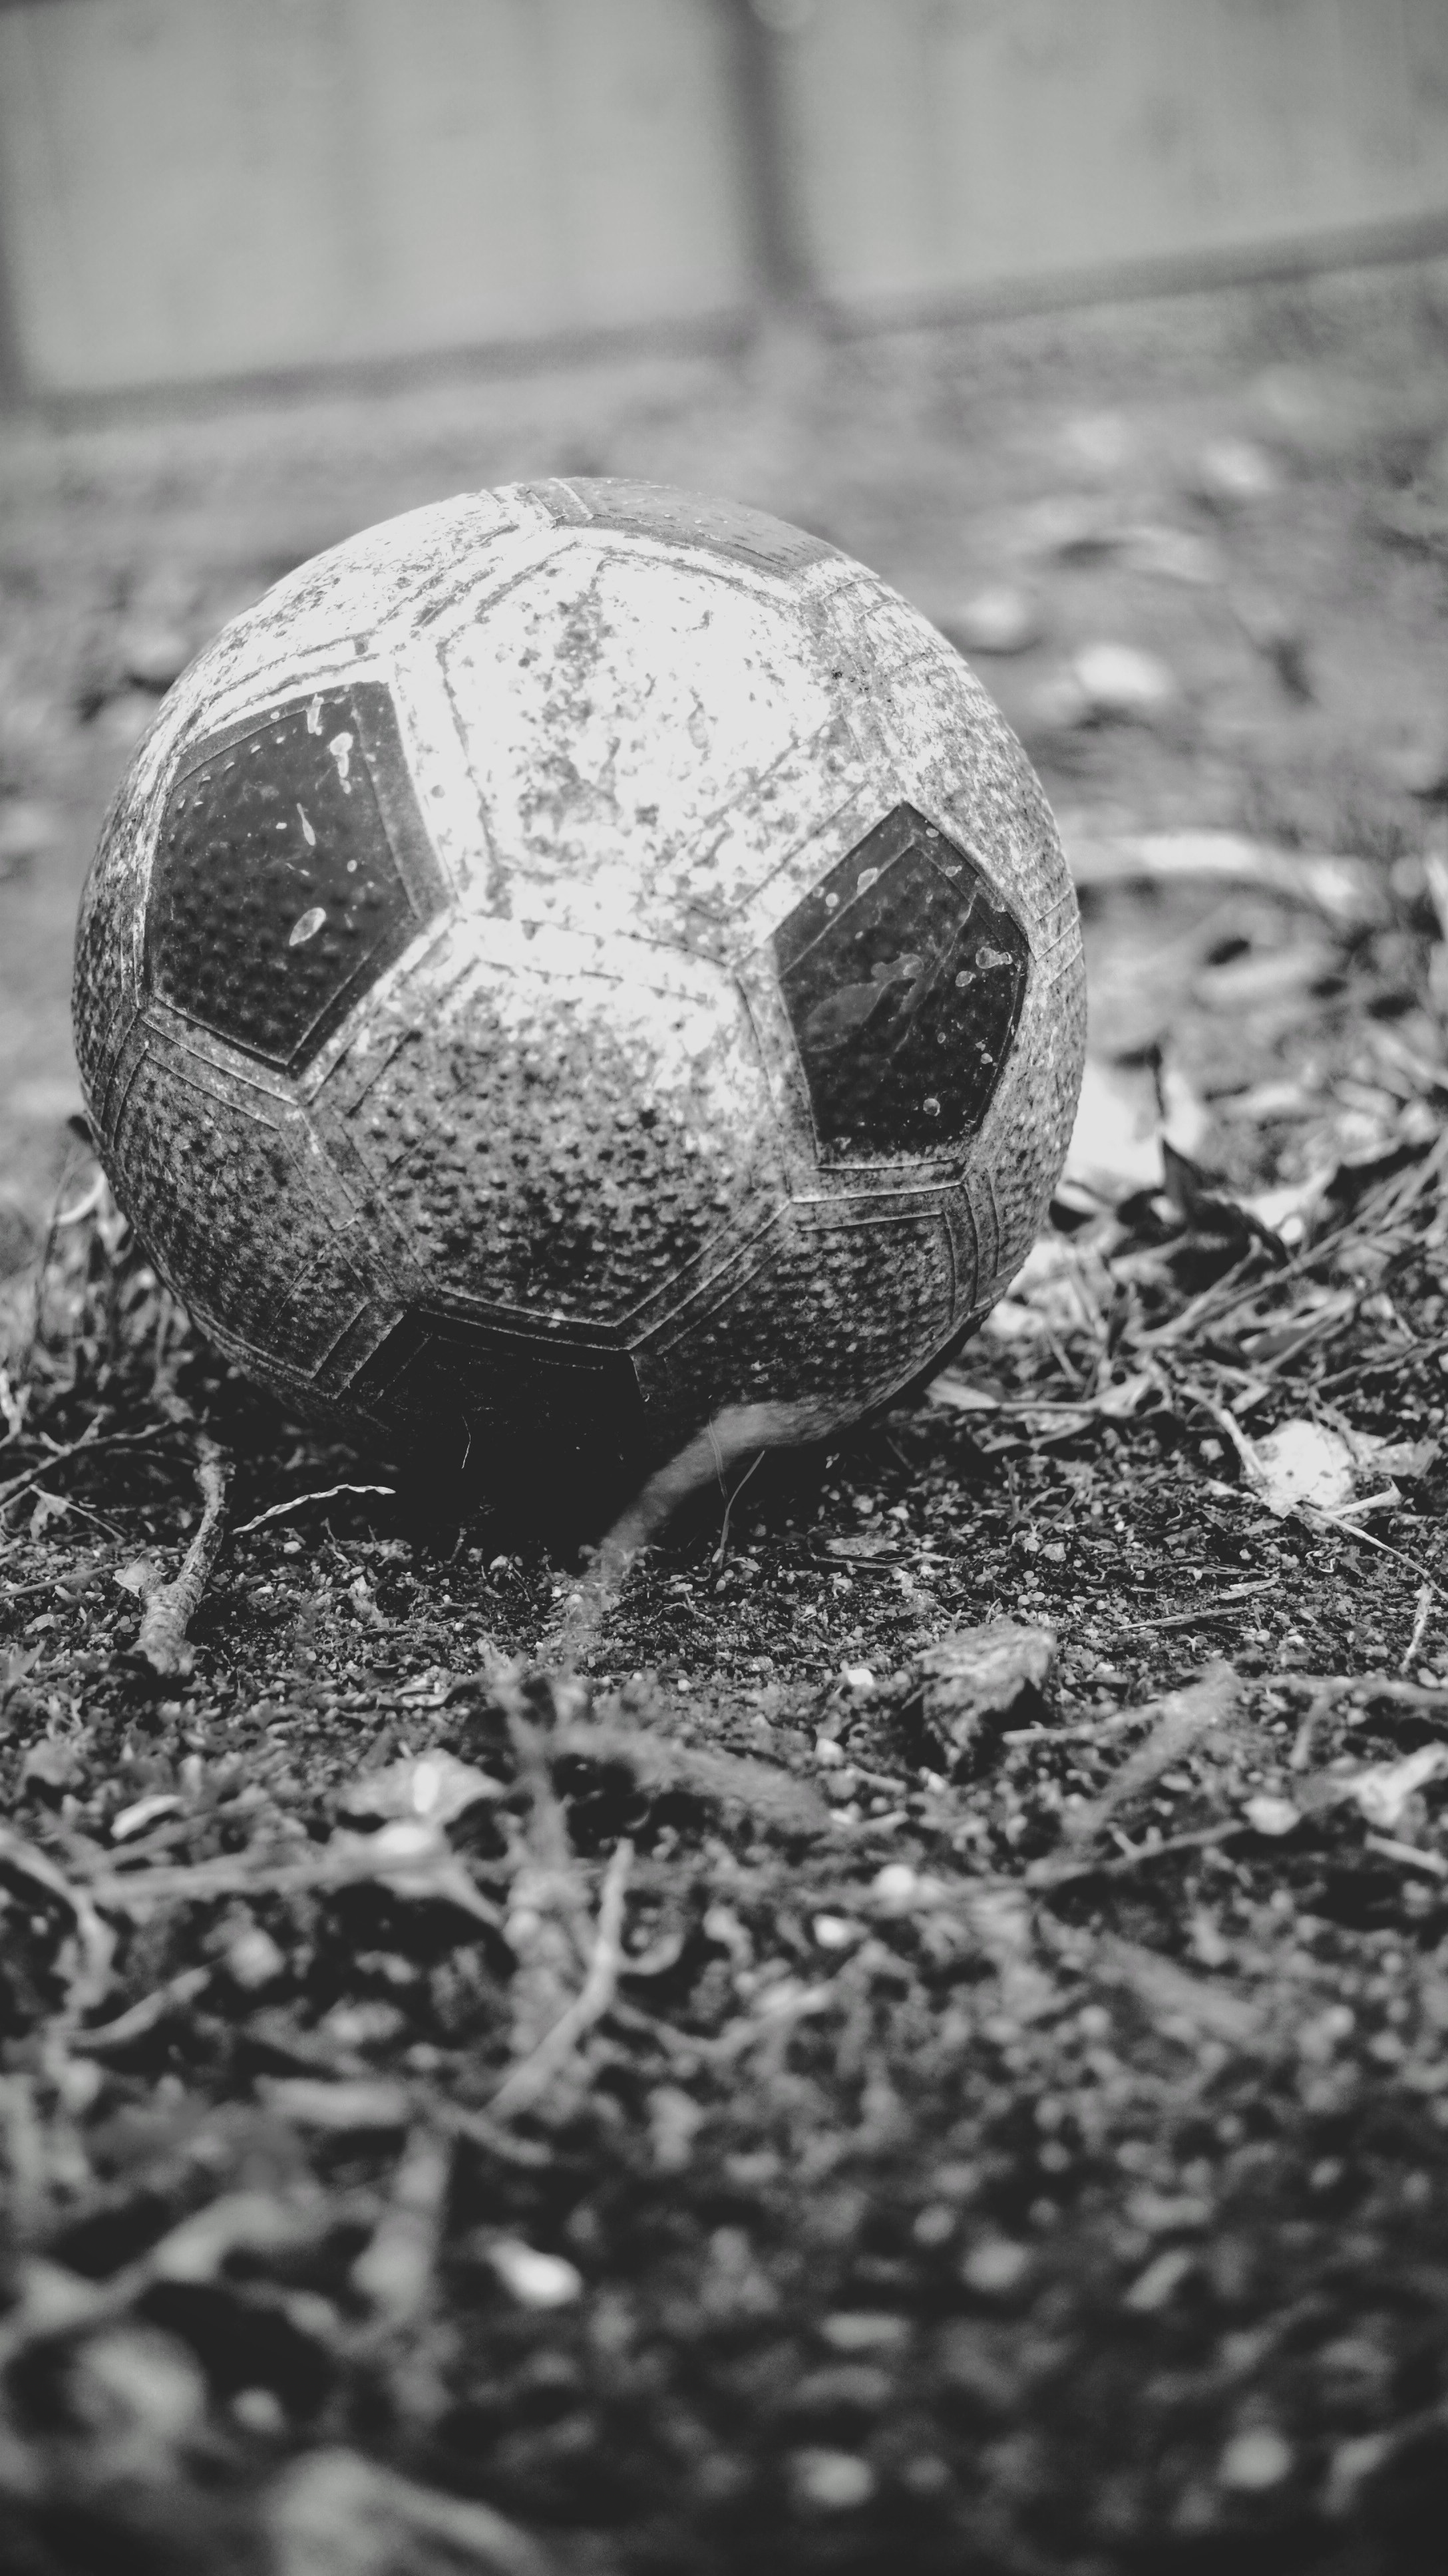
black and white, white, photography, reptile, black, monochrome, close up, macro photography, monochrome photography